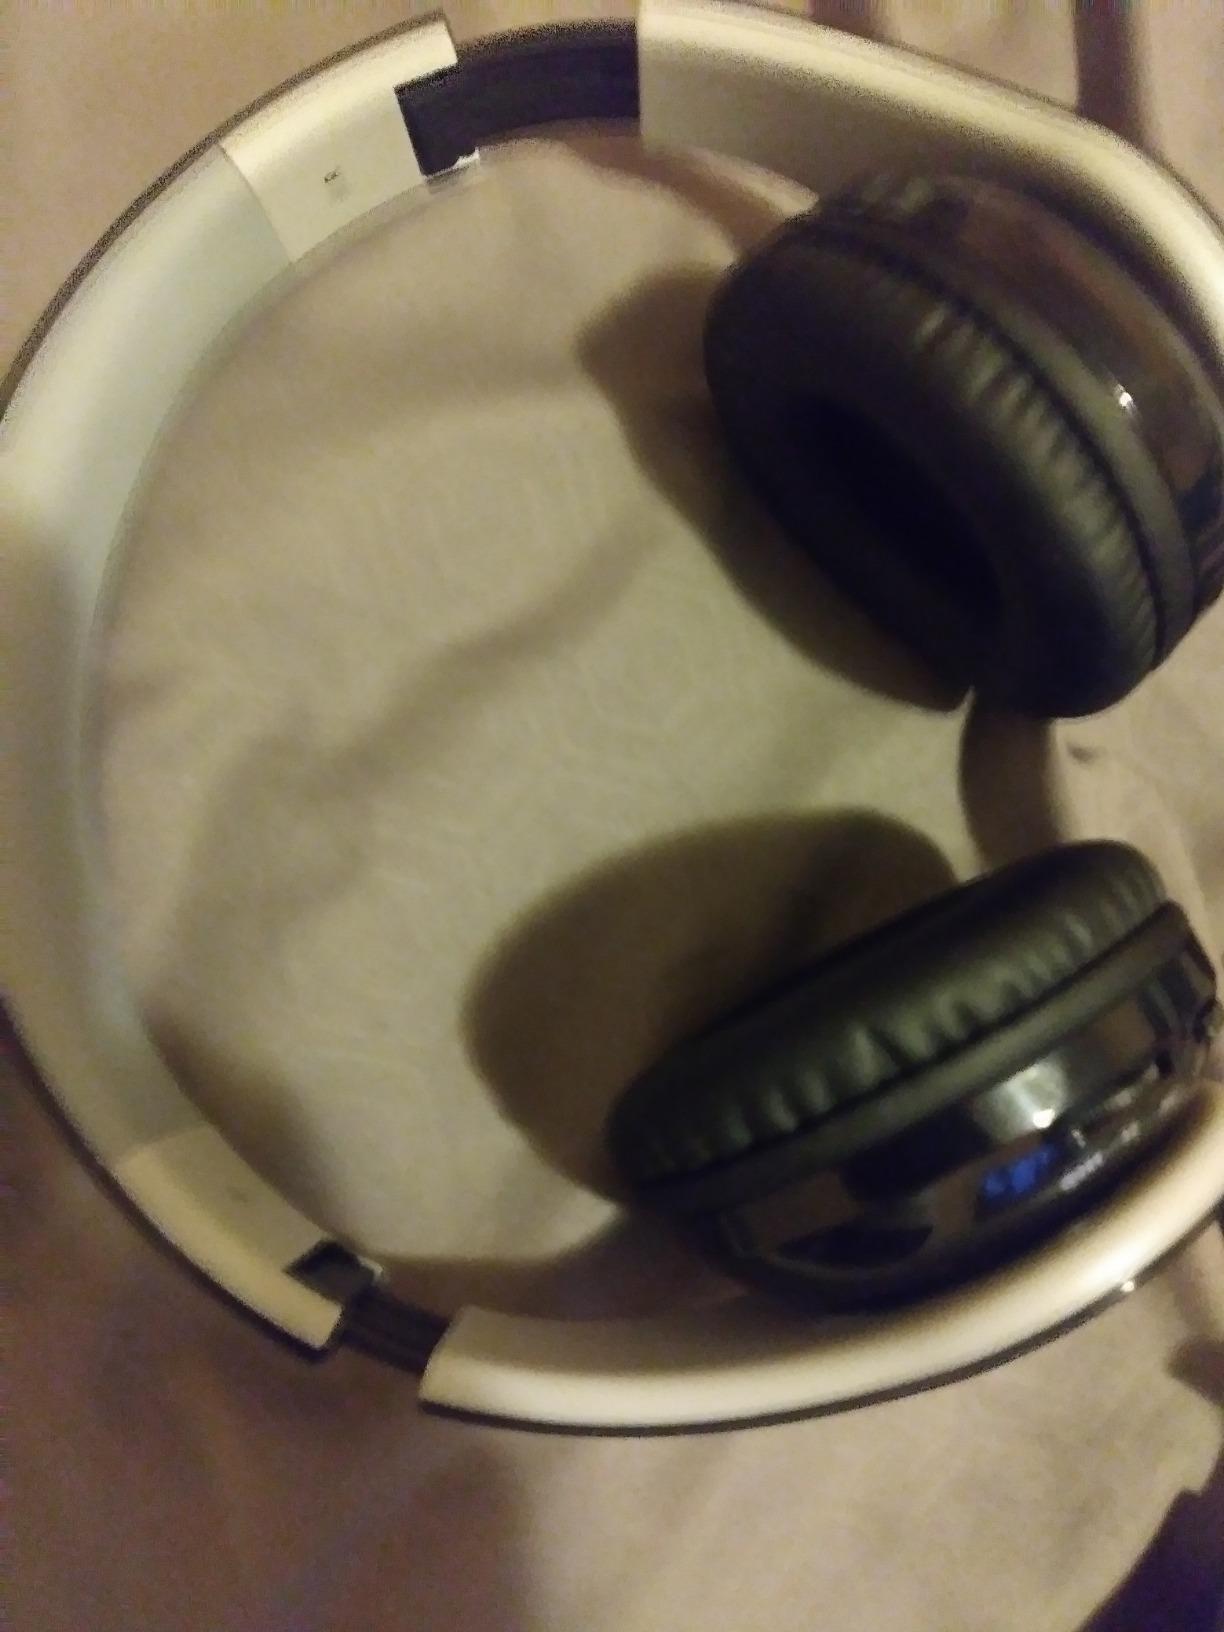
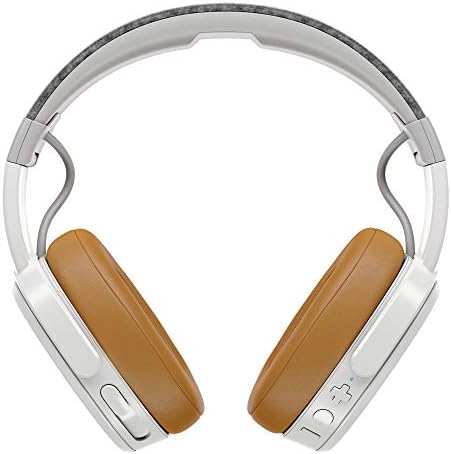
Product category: headphones
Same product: no